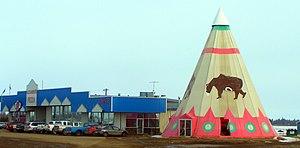
Rycroft est un village de Spirit River Nᵒ 133, situé dans la province canadienne d'Alberta.
Un village est une municipalité urbaine formée à partir de communautés urbaines d'au moins 300 habitants. Lorsque la population d'un village excède 1 000 habitants, son conseil peut postuler pour changer son statut en bourg, mais le changement de statut constitué n'est pas obligatoire. Les communautés ayant une population en diminution sont autorisées à garder leur statut de village, même si le nombre de résidents tombe en dessous de la limite des 300. Certains villages d'Alberta n'ont jamais atteint une population de 300 habitants, mais se sont constitués en villages avant cette exigence actuelle.